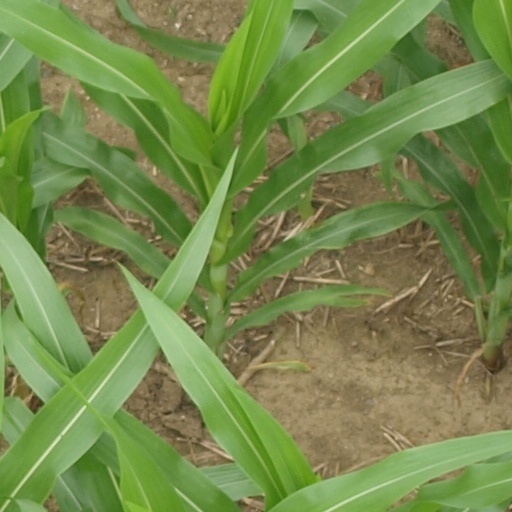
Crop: maize; corn